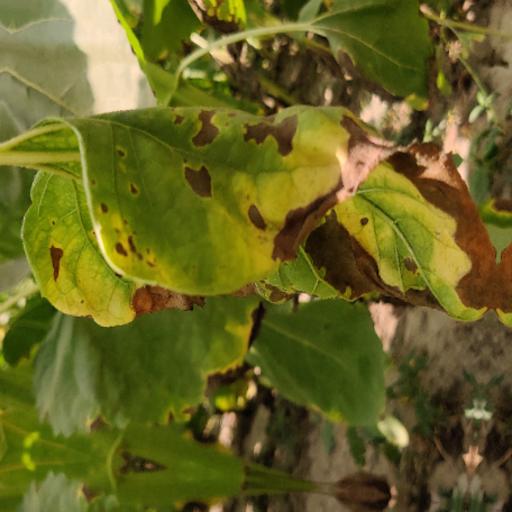
Label: Leaf_scars